Kristian Fossheim

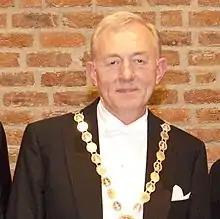
Kristian Johan Fossheim

He was born in Jølster. He took the dr.philos. degree in 1972, was an associate professor at the Norwegian Institute of Technology from 1970 to 1980, and professor from 1980. He has been vice-praeses of the Royal Norwegian Society of Sciences and Letters, and is a member of the Norwegian Academy of Science and Letters and the